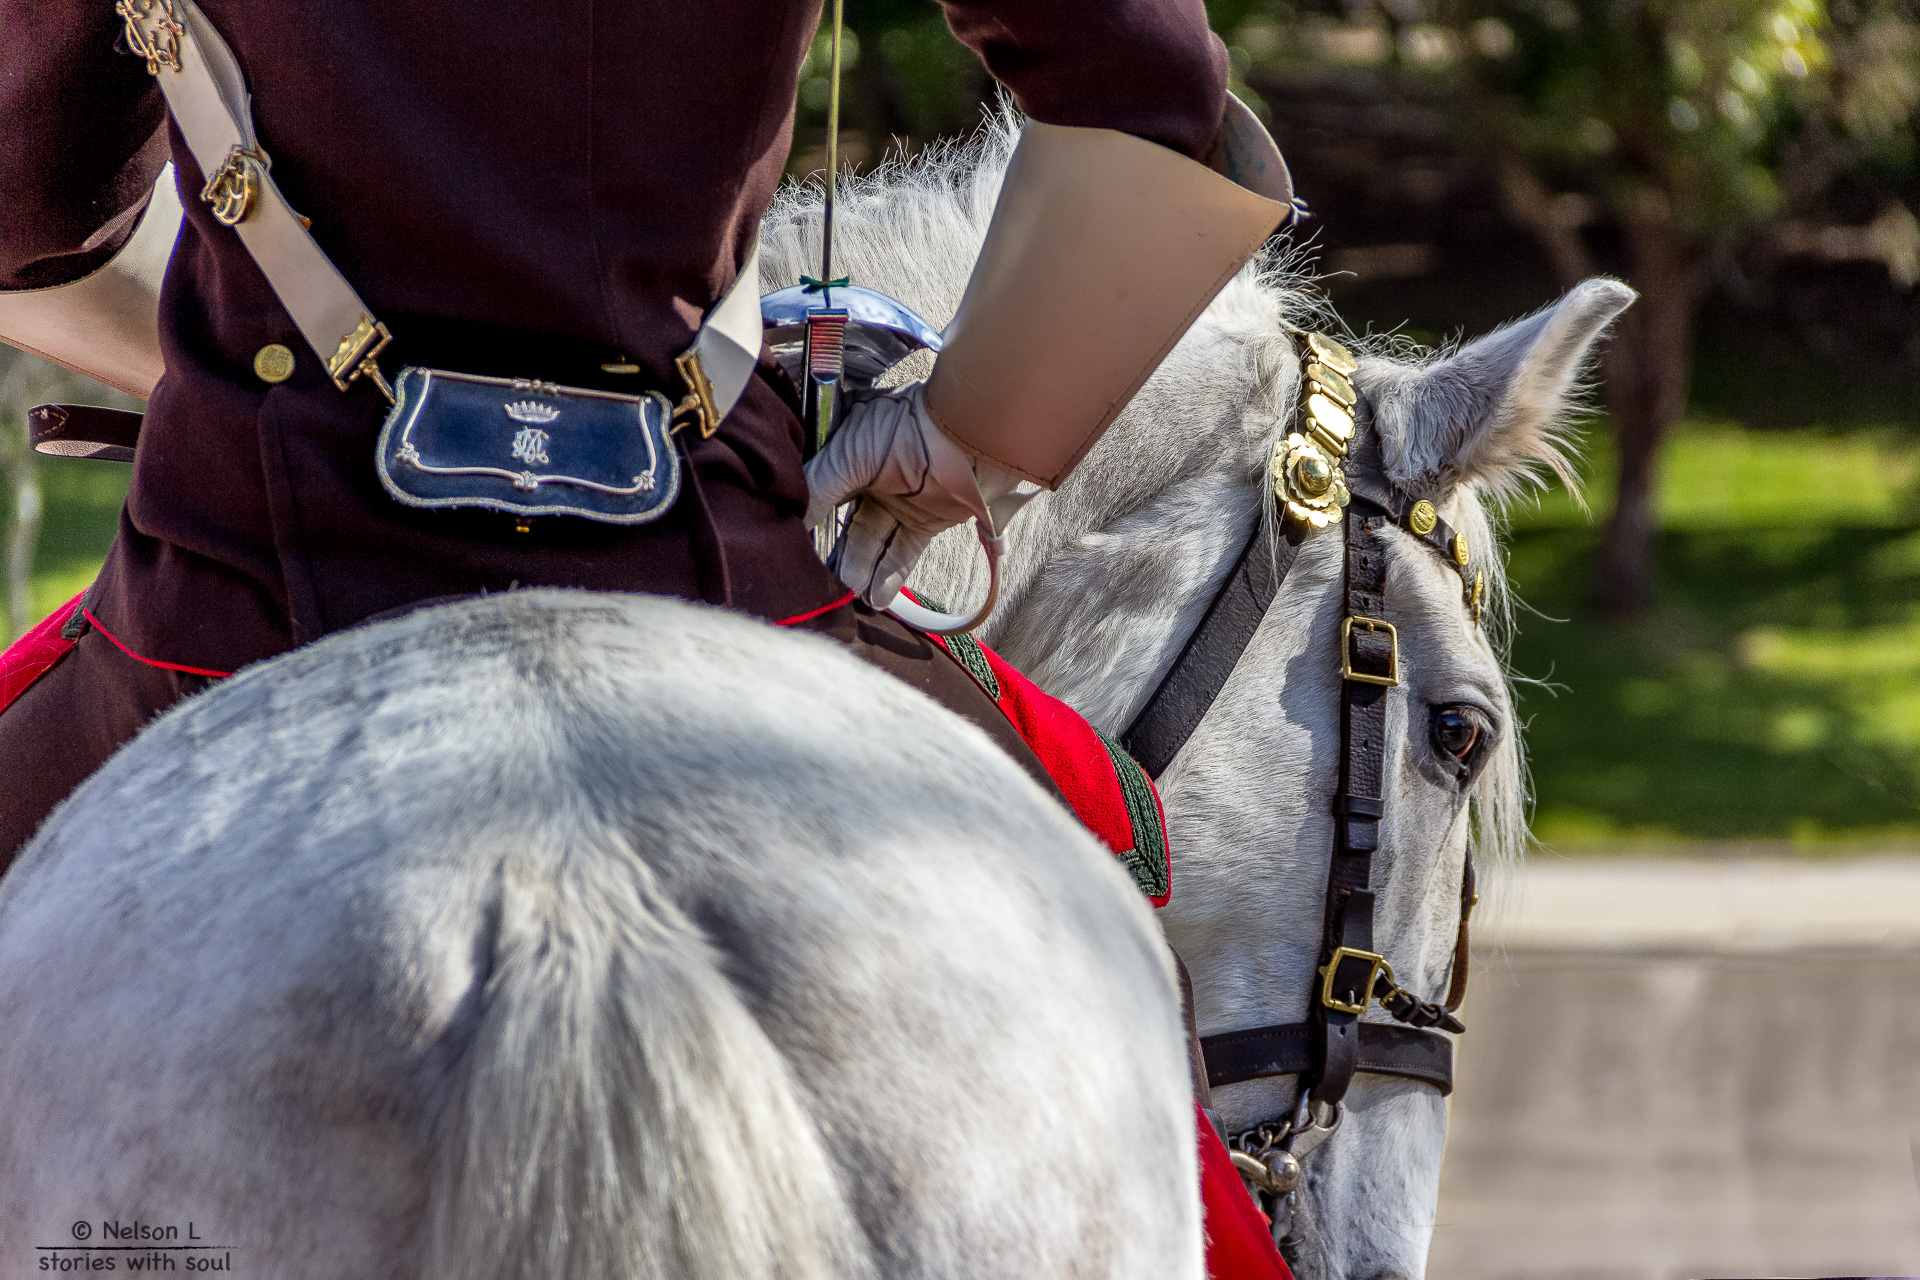
nature, light, people, white, camera, photography, city, urban, film, photo, vacation, explore, military, portrait, cat, nyc, macro, horse, canon, holiday, mammal, stallion, nikon, black, trip, bridle, photos, flickr, bw, 2016, family, candid, hdr, best, fun, friends, sports, hot, party, portugal, luz, militar, jockey, famous, ponte, cm, interesting, most, lisboa, lisbon, popular, 213, colgio, horseride, colgiomilitar, newnight, equestrianism, pack animal, horse like mammal, horse tack, animal sports, english riding, equestrian sport